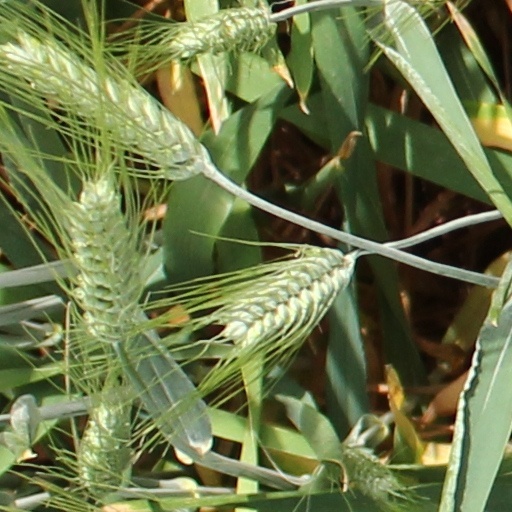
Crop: wheat